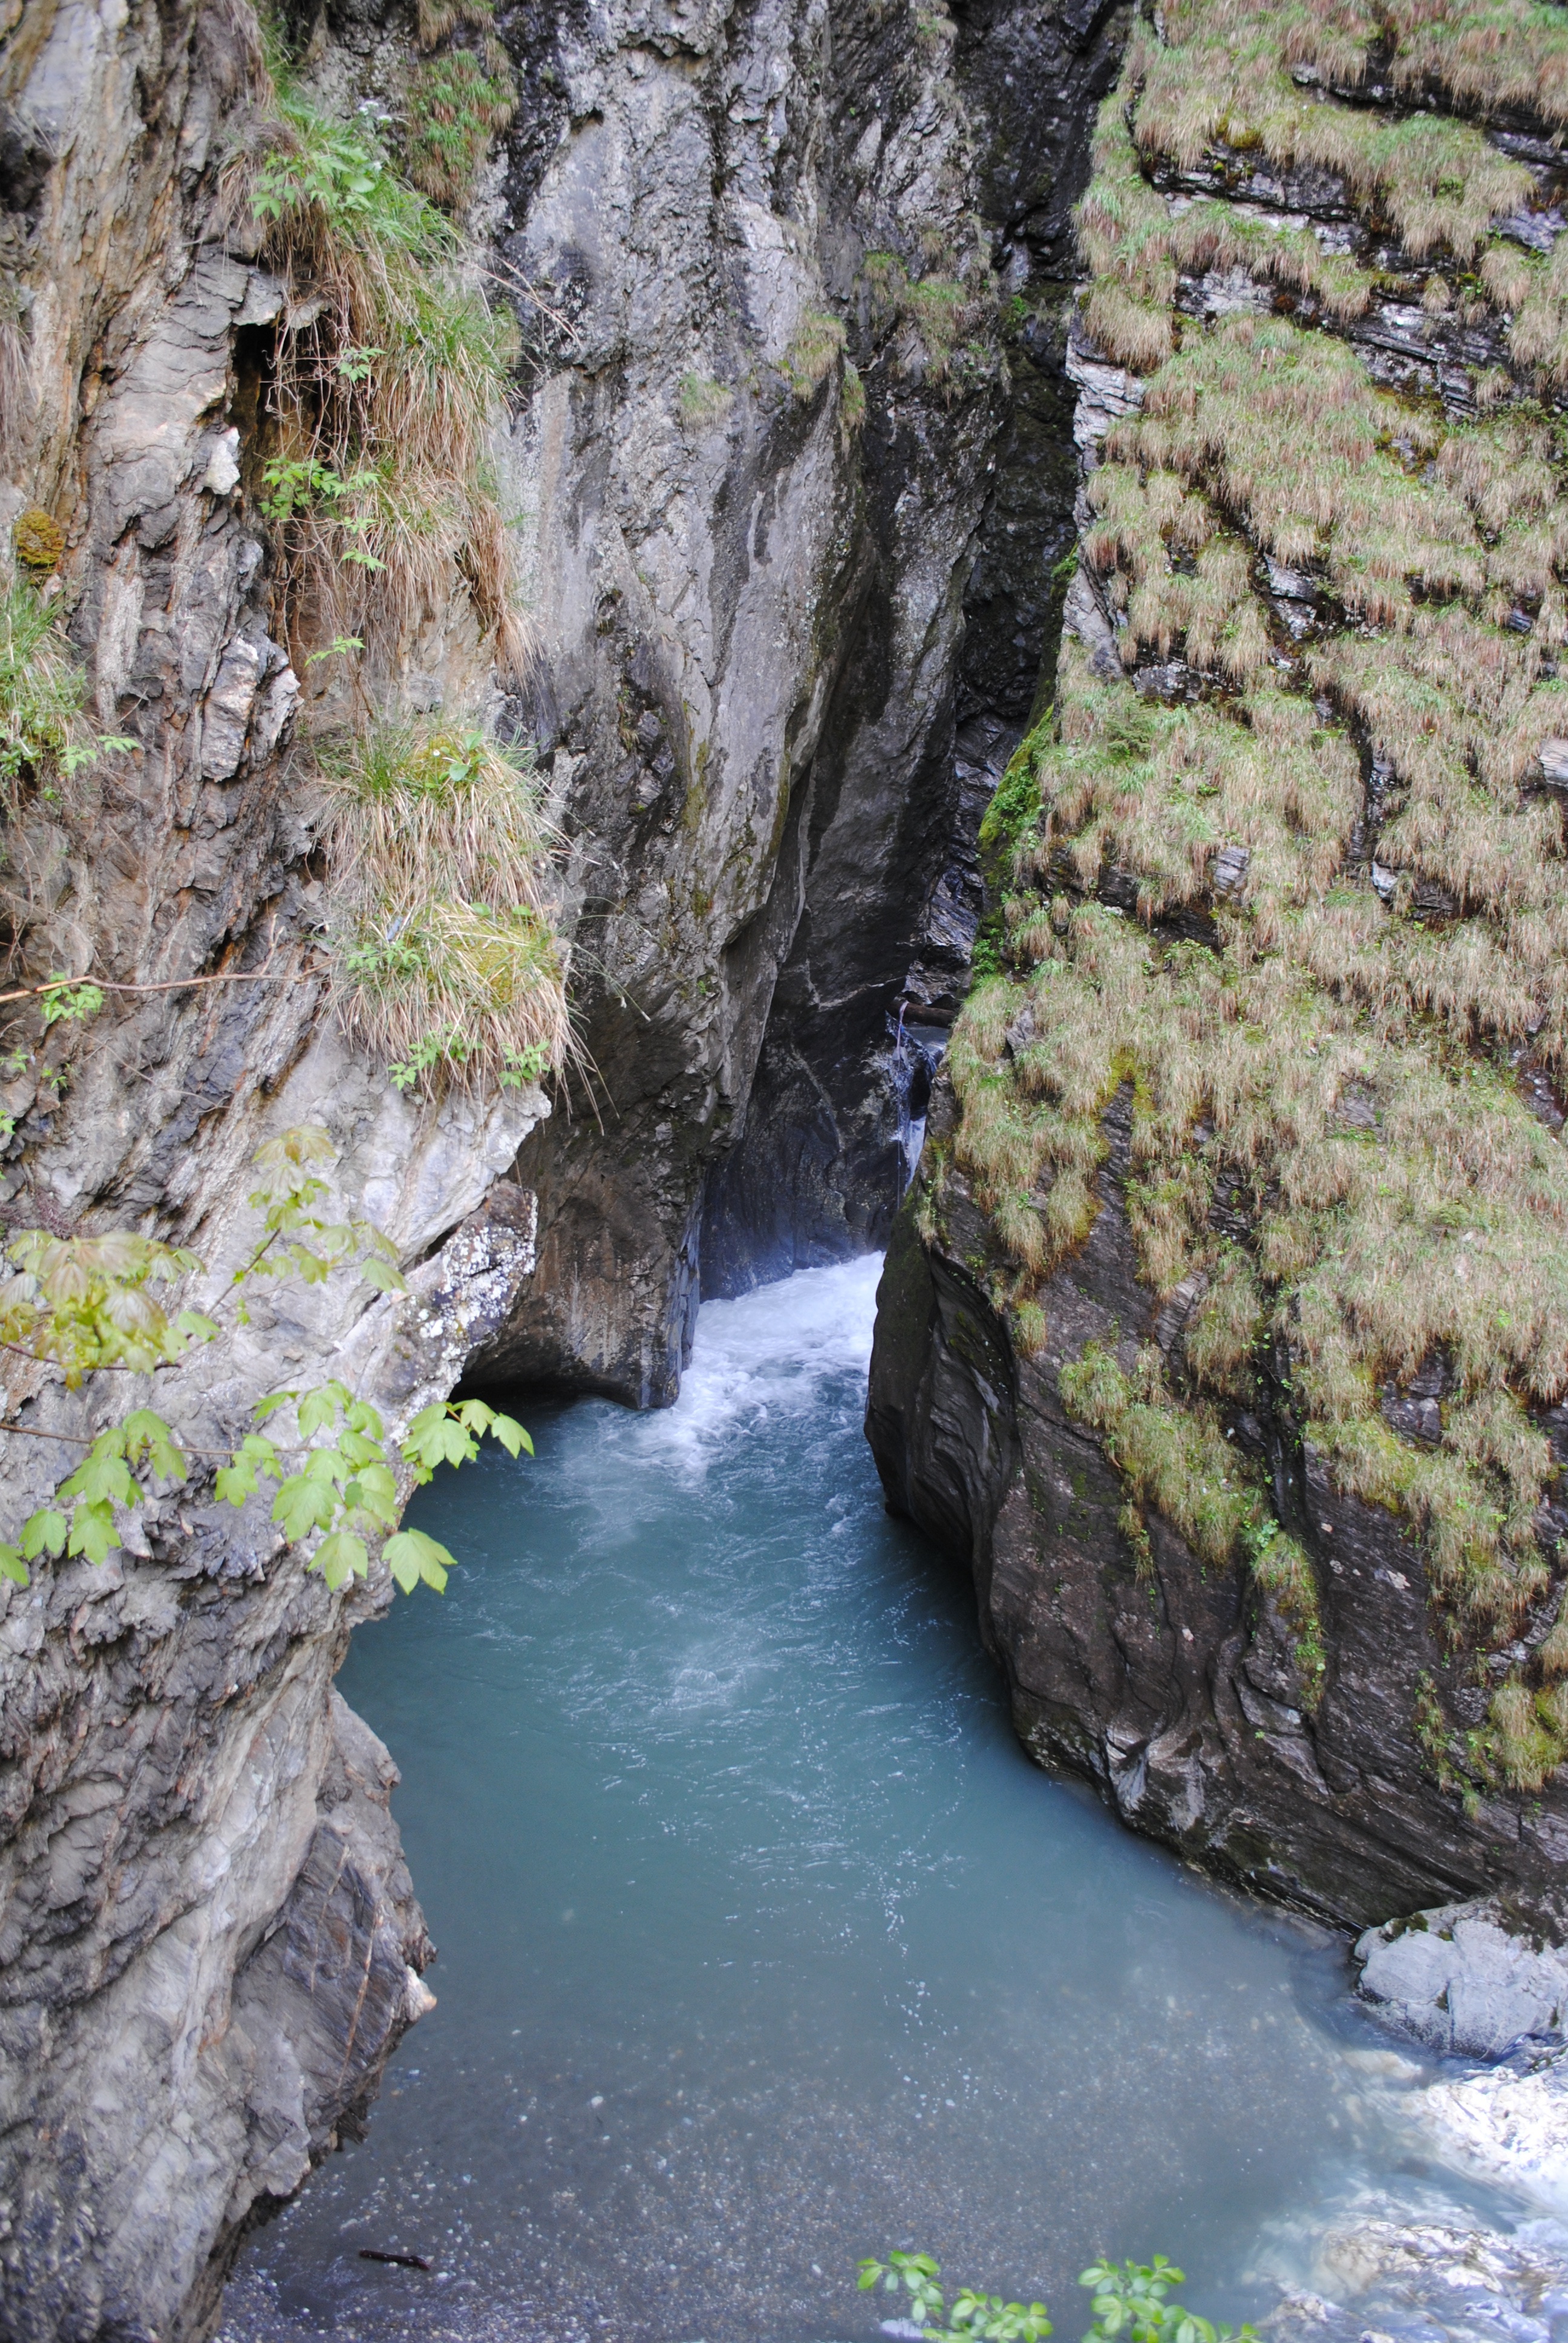
water, nature, rock, waterfall, river, valley, travel, cliff, stream, holiday, rapid, gorge, canyon, terrain, waterway, body of water, austria, geology, holidays, mountains, ravine, away, water feature, watercourse, wadi, murmur, landform, clammy